Quickly de Kreisker

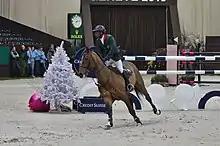
Abdelkebir Ouaddar and Quickly de Kreisker at CHI Geneva 2013.

Quickly is much loved by the Moroccan and French public alike, certainly due to his Breton origins. In fact, he's nicknamed "le crack de Plozévet" in Brittany. He is considered the leading horse of the Selle Français studbook in 2015.